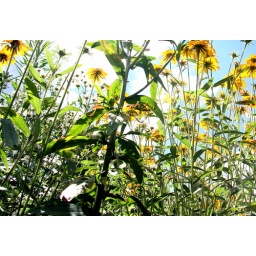
One large weed in this bed of wild flowers